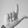
ASL letter: L